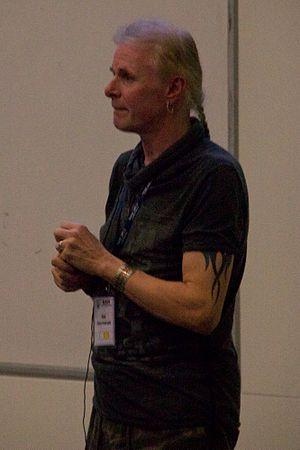
Le prix amateur d'excellence de l'Astronomical Society of the Pacific est l'un des neuf prix astronomiques annuels gérés par la l'Astronomical Society of the Pacific. Il reconnaît «des contributions importantes à l'astronomie ou à l'astronomie amateur par les personnes qui ne sont pas employées dans le domaine de l'astronomie à titre professionnel». Les contributions peuvent être faites dans les domaines de l'astronomie d'observation ou des technologies astronomiques. Le prix a été attribué aux astronomes amateurs de divers pays depuis 1979 et est devenu l'un des prix astronomiques les plus diversifiés sur le plan géographique.